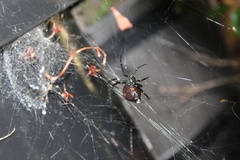
Species: Lactrodectus_hesperus